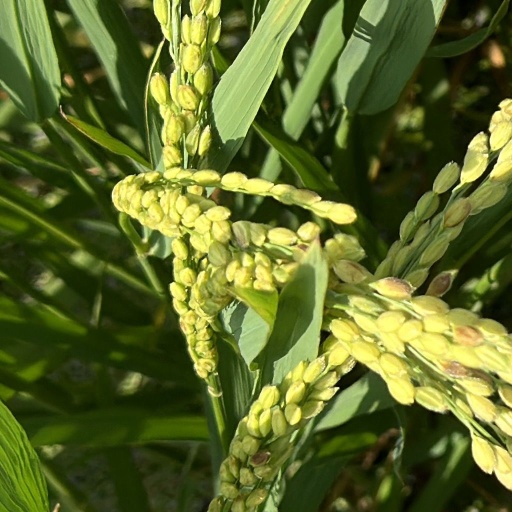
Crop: rice